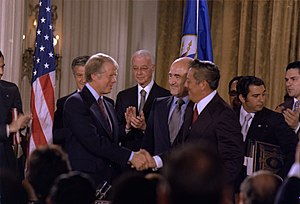
Panamakanalzonen
Med underskrivelsen af Torrijos-Carter-traktaterne i 1977 aftalte USA's præsident Jimmy Carter og Panamas leder Omar Torrijos overdragelsen af Panamakanalen til Panama
Panamakanalzonen var et 1.432km² stort amerikansk uorganiseret territorium i Panama. Territoriet strakte sig over en cirka otte kilometer bred landstribe på begge sider af Panamakanalen. Territoriet blev en realitet, da USA og Panama i 1903 indgik en aftale, som bestemte, at USA skulle stå for konstruktionen og styringen af Panamakanalen samt den otte kilometer brede kontrolzone.